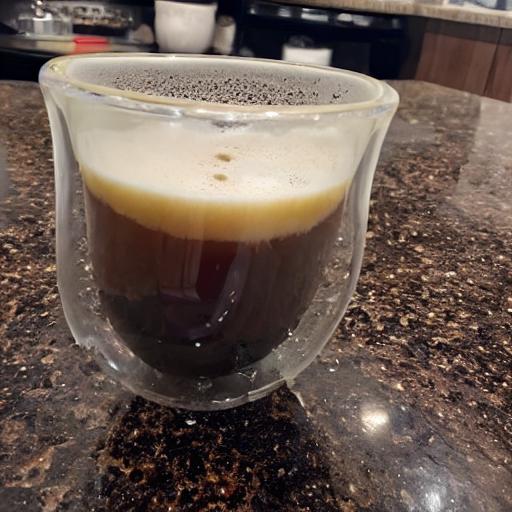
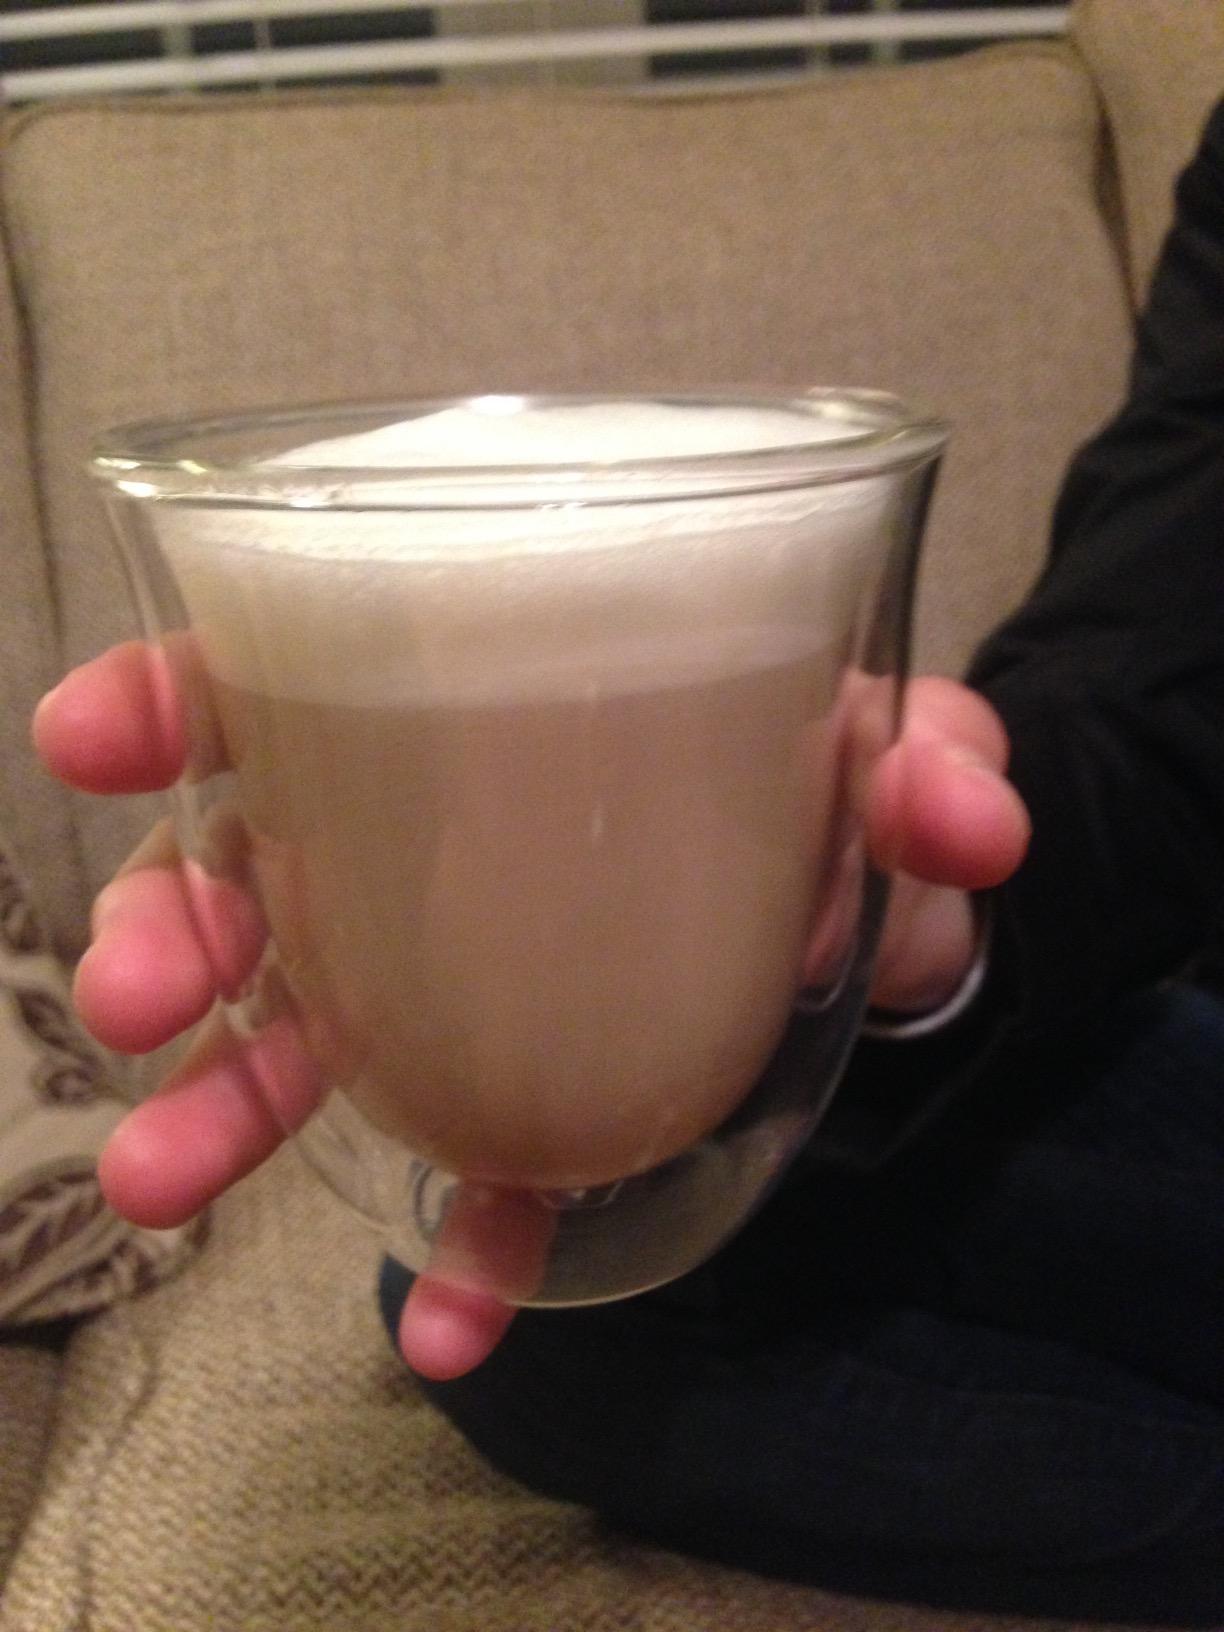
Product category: items_mug
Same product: no